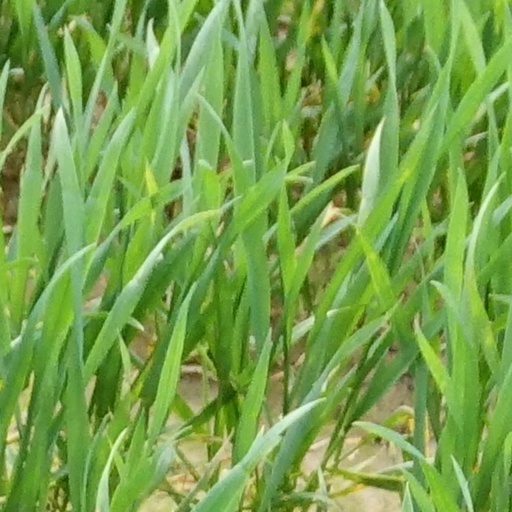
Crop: wheat